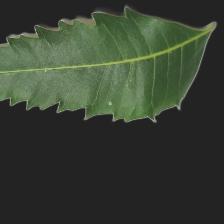
Plant: Neem